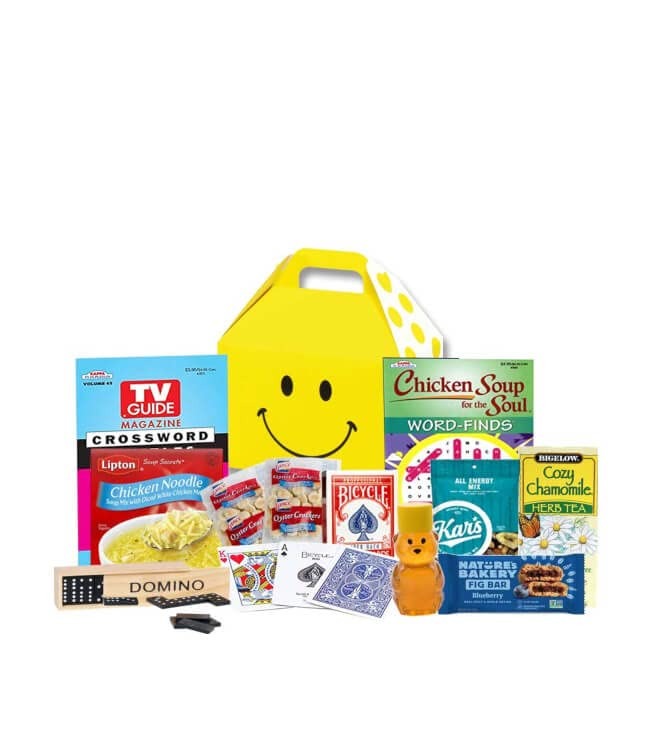
Item Name: An Easter Festival Deluxe Gift Basket Classic Basket and Gourmet Treats for Kids Adults and Families
Value: 1.0
Unit: Count

Price: 56.99